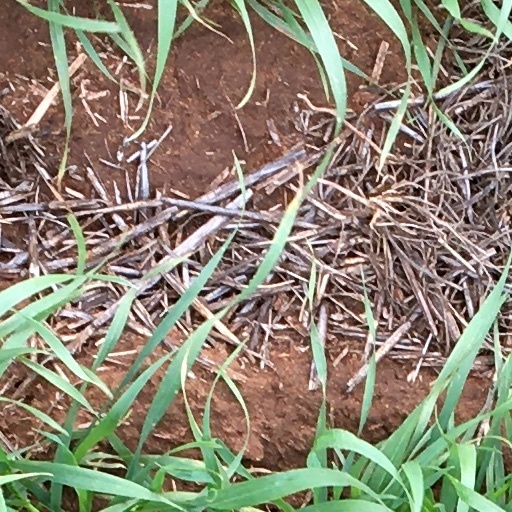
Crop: wheat